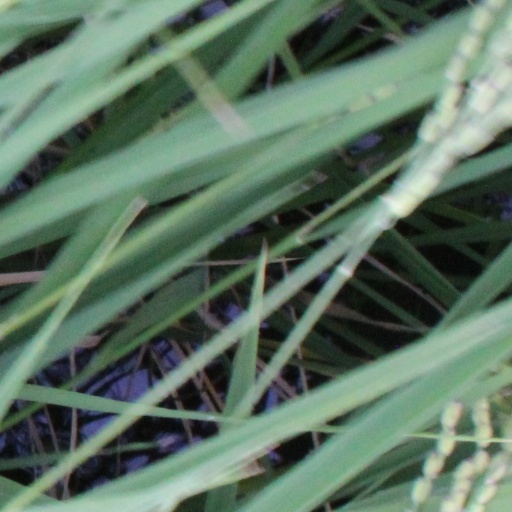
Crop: rice